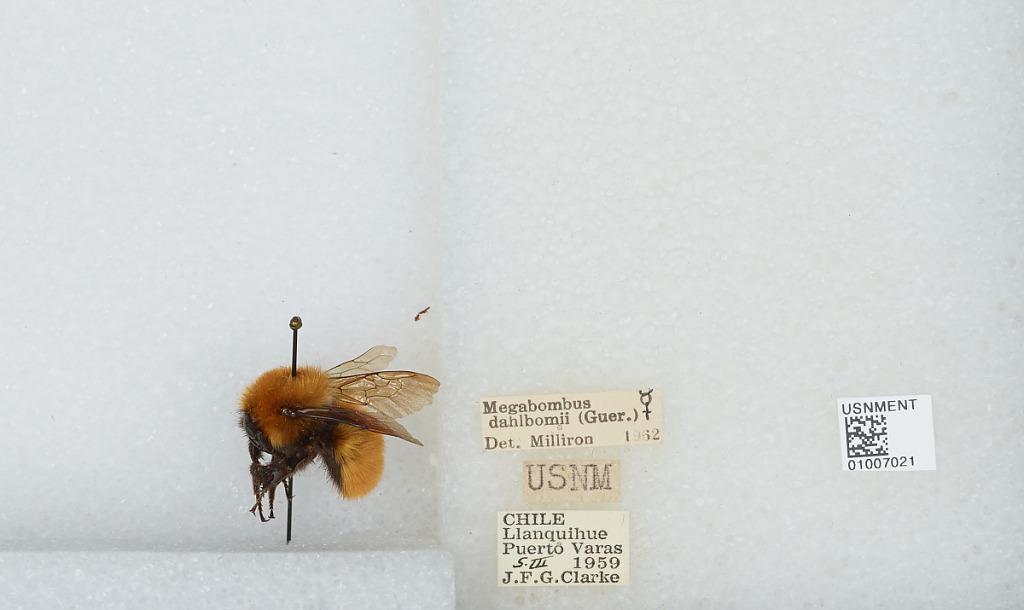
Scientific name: Bombus (Fervidobombus) dahlbomii Guérin
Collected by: J. Clarke
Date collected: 1959-3-5
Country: Chile
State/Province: Los Lagos
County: Llanquihue
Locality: Puerto Varas
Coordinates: -41.32, -72.98
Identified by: Milliron